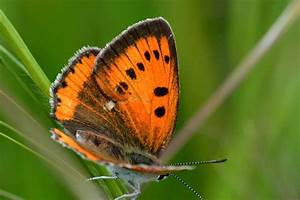
Label: farfalla